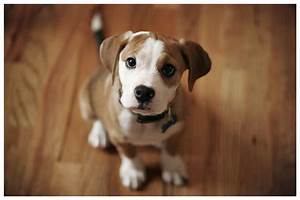
Label: dog